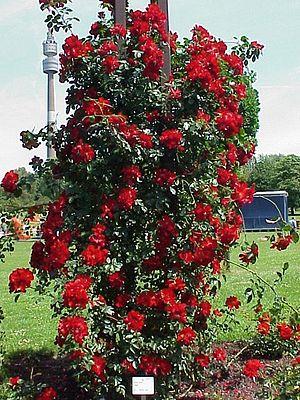
La rose est la fleur des rosiers, arbustes du genre Rosa et de la famille des Rosaceae. La rose des jardins se caractérise avant tout par la multiplication de ses pétales imbriqués qui lui donne sa forme caractéristique.